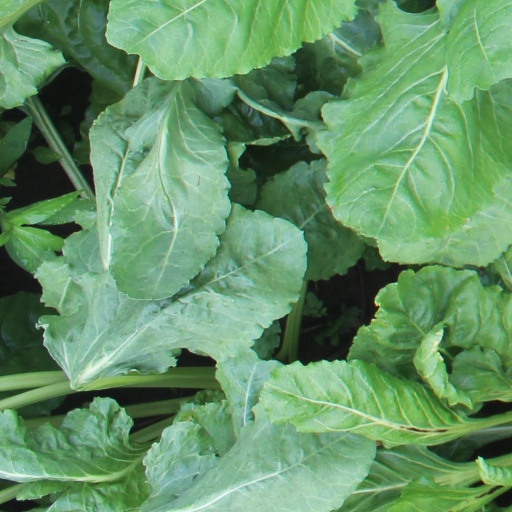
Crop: sugar beet